Benjamin J. Burris

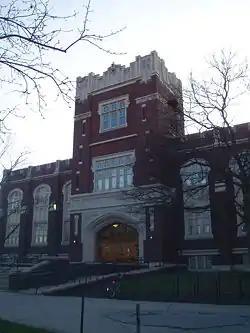
Ball Gymnasium, BSU

During Burris' presidency, enrollment, number of faculty members and departments increased as well as social and intramural activities. Burris had a strong vision for the college and wanted to gain the highest accreditation a college could have as well as building a laboratory school for teacher training.